Wasco, Oregon

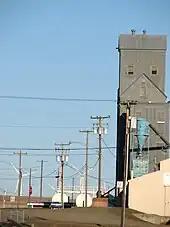
The agricultural and wind power industries are prominent around Wasco.

According to the United States Census Bureau, the city has a total area of , all land.